Aegviidu

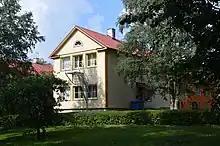
Aegviidu school

On the 1805 topographic map of the Governorate of Estonia, the settlement was referred to as "Charlottenhof", likely a reference to Charlotte Dorothea von Friesell, wife of the then Lord of Lehtse. In 1820, there are records of a coaching inn and a hunting lodge in the settlement. At approximately the same time, "Chartlottenhof" cattle manor is also mentioned, being located near the current Piibe road railway crossing point and belonging to the Lehtse manor. By the beginning of the 20th century, a post office, a pharmacy, and a general store had been built in the settlement. In 1917, the Lord of Lehtse gifted the Aegviidu hunting lodge to a local educational society and a school started operating there. Since the hunting lodge was not fit to be a schoolhouse, the educational society acquired the coaching inn from the Lord in 1919, and the school has operated there ever since. The hunting lodge is currently used as a community center.